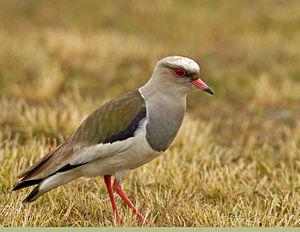
Catamarca est une province du nord-ouest de l'Argentine. Elle est entourée des provinces de Salta au nord, Tucumán et Santiago del Estero à l'est, Córdoba au sud-est, et La Rioja au sud. À l'ouest, elle est contiguë au Chili.
Le Vanneau des Andes est une espèce d'oiseaux limicoles de la famille des Charadriidae.